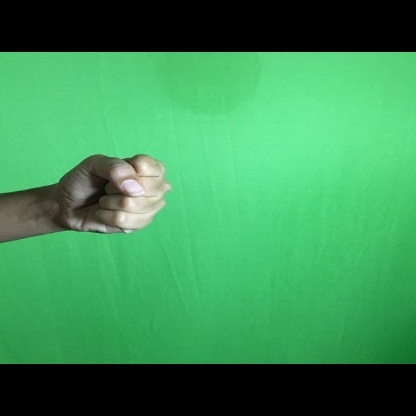
Mudra: Mushti